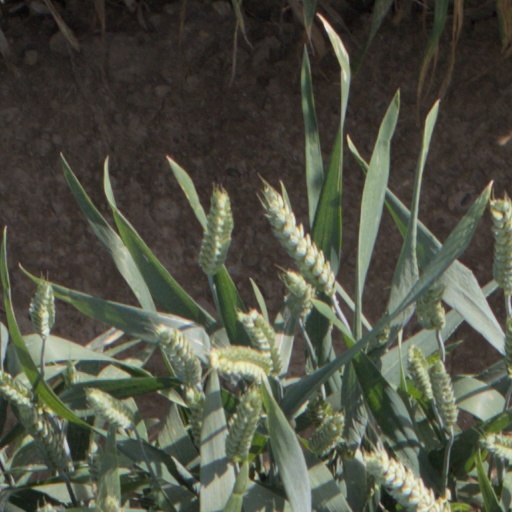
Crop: wheat